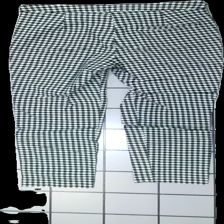
View: back
Type: Trousers
Category: Ladies
Brand: Zara
Colors: Black, White
Material: 100% cotton
Pattern: Checkered print
Cut: Regular
Size: S
Season: All
Price range: 50-100
Recommended usage: Reuse